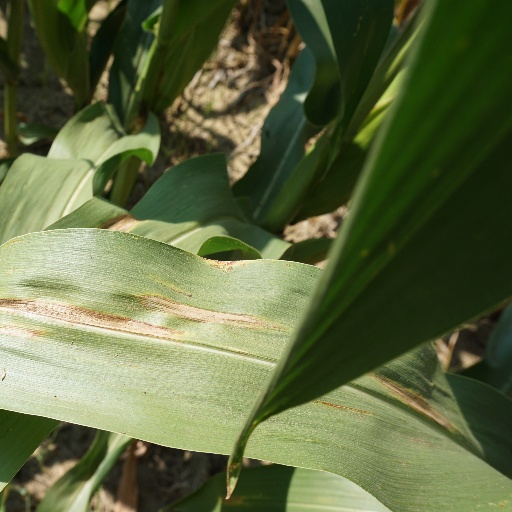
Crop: maize; corn